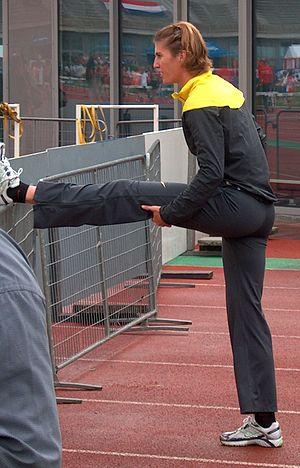
Karin Ruckstuhl, née le 2 novembre 1980 à Baden en Suisse, est une athlète néerlandaise. En 2006, elle remporte la Médaille d'argent du pentathlon aux championnats du monde en salle.